Royal Southern Yacht Club

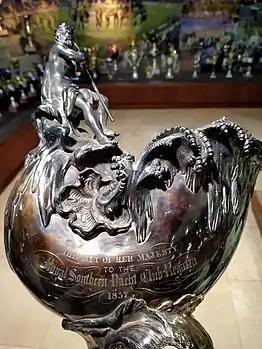
1857 Royal Southern Yacht Club Regatta Cup

The Royal Southern Yacht Club is a yacht club in Hamble-le-Rice, Hampshire, England.